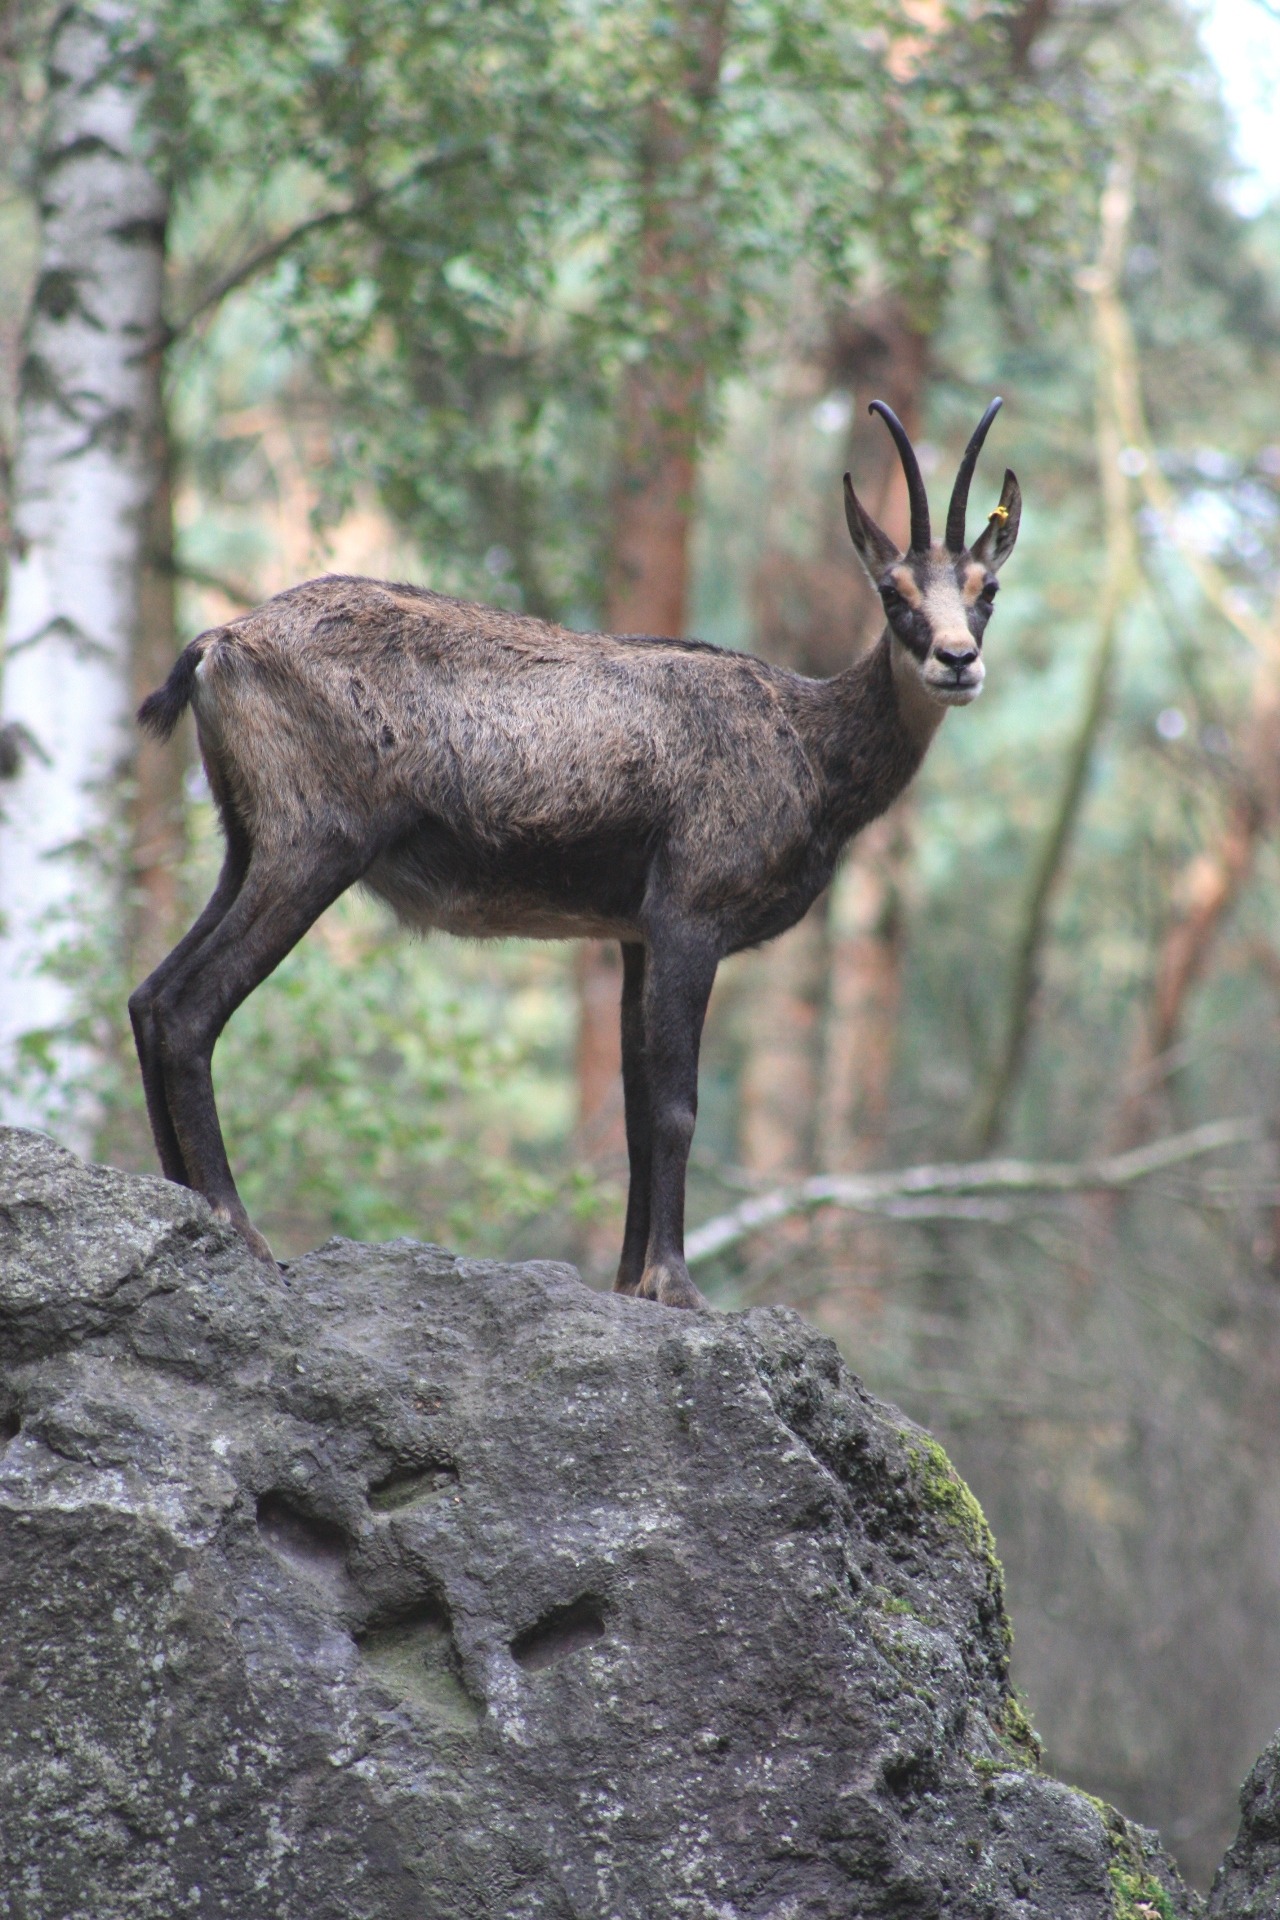
nature, animal, wildlife, wild, horn, mammal, fauna, vertebrate, chamois, white tailed deer